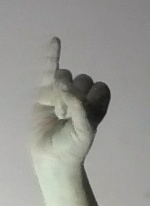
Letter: meem